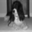
Label: dog